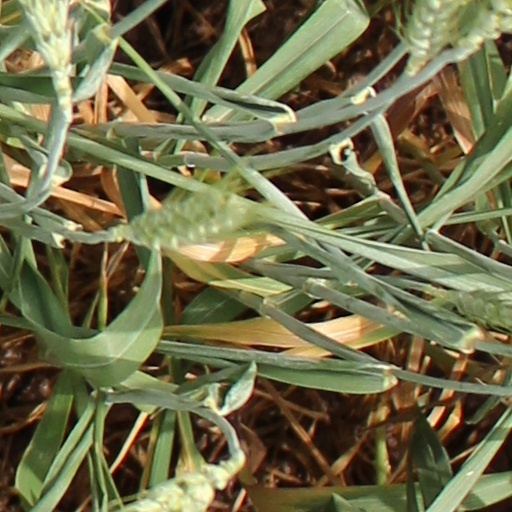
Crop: wheat